SooperDooperLooper

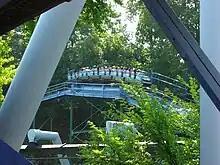
A SooperDooperLooper train is depicted as cresting one of its various hills with passengers aboard. Trees and foliage cover the background and foreground of the roller coaster.

Upon opening, the SooperDooperLooper received generally positive reviews from critics and guests. Dean R. Wise, a reporter for the "York Daily Record", recorded guests’ reactions to the roller coaster, with most riders exclaiming various praise. Wise personally commented that the roller coaster was quick, and ended his commentary stating it was "positively insane". Charles Shaw, a staff member for the "Intelligencer Journal", highlighted the steep incline of the lift hill as well as the excitement of the vertical loop, calling it "rather fun" after fully grasping the experience. Shaw further described the remainder of the ride as "a little anti-climatic" as it contained elements seen on other roller coasters. Sue Smith, an editor for "Lancaster New Era", commented that though she had her eyes closed during the ride, the sensation of the roller coaster was "a little scary and a lot thrilling", emphasizing the vertical loop. Lorrie Brown, a reporter for the "Public Opinion", remarked that though the physical appearance of the loop was smaller than first anticipated, she concluded "the sooperdooperLooper delivers". Brown additionally stated the roller coaster produced "a whirlwind of motion", and was similarly scared by the end helix as with the vertical loop.